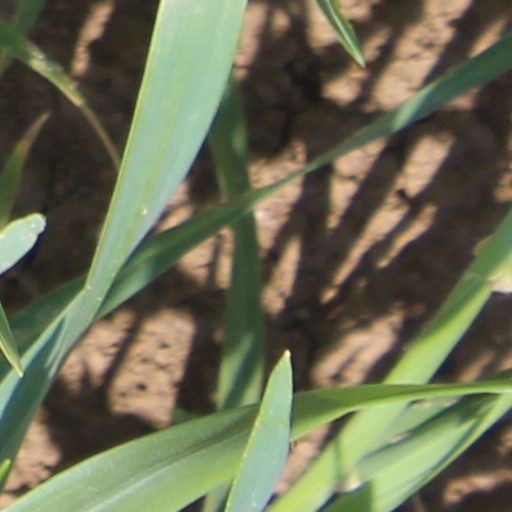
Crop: wheat